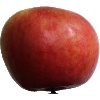
Label: Apple Crimson Snow 1